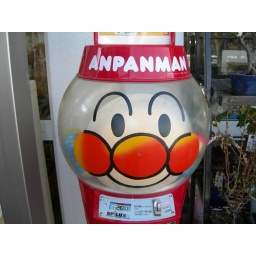
anpanman is a very famous cartoon character in japan. This is a gum ball machine outside a grocery store.